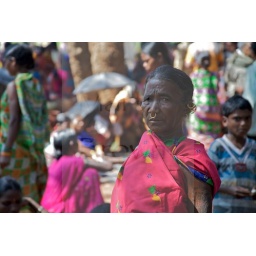
Woman in pink at market Orissa India